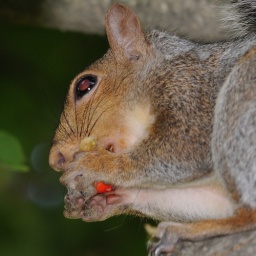
There's a tree with small, red fruit near the one he is eating in.